England in the Late Middle Ages

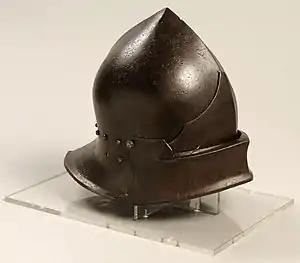
The fifteenth-century Coventry Sallet

England had a diverse geography in the medieval period, from the Fenlands of East Anglia and the heavily wooded Weald, through to the upland moors of Yorkshire. Despite this, medieval England broadly formed two zones, roughly divided by the rivers Exe and Tes: the south and east of England had lighter, richer soils, able to support both arable and pastoral agriculture, while the poorer soils and colder climate of the north and west produced a predominantly pastoral economy. Slightly more land was covered by trees than in the twentieth century, and bears, beavers and wolves lived wild in England, bears being hunted to extinction by the eleventh century and beavers by the twelfth. Of the 10,000 miles of roads that had been built by the Romans, many remained in use and four were of particular strategic importance—the Icknield Way, the Fosse Way, Ermine Street and Watling Street—which criss-crossed the entire country. The road system was adequate for the needs of the period, although it was significantly cheaper to transport goods by water. The major river networks formed key transport routes, while many English towns formed navigable inland ports.